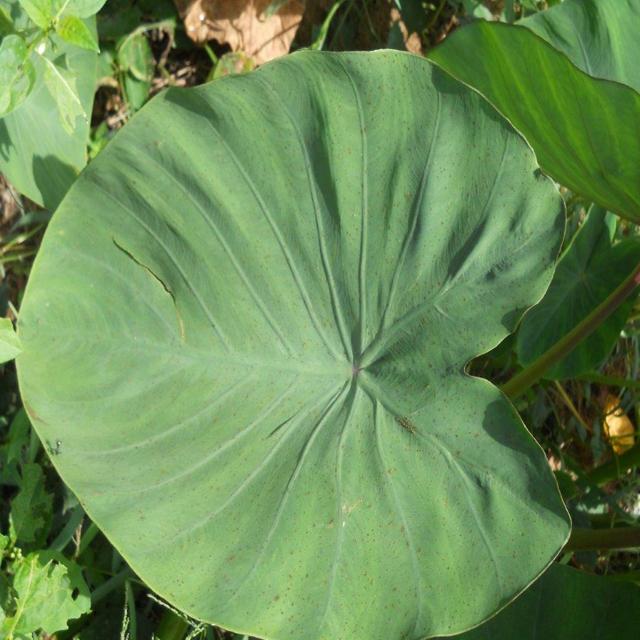
Label: Healthy